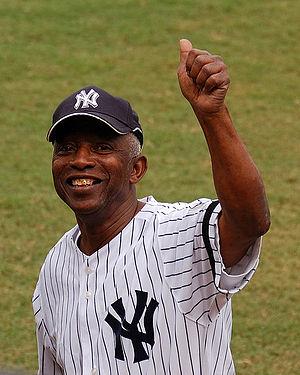
John Milton Rivers, dit Mickey Rivers, est un ancien joueur de baseball américain né le 31 octobre 1948 à Miami, en Floride. Joueur de champ extérieur, il a évolué de 1970 à 1984 dans les ligues majeures de baseball pour les Angels de la Californie, les Yankees de New York et les Rangers du Texas.